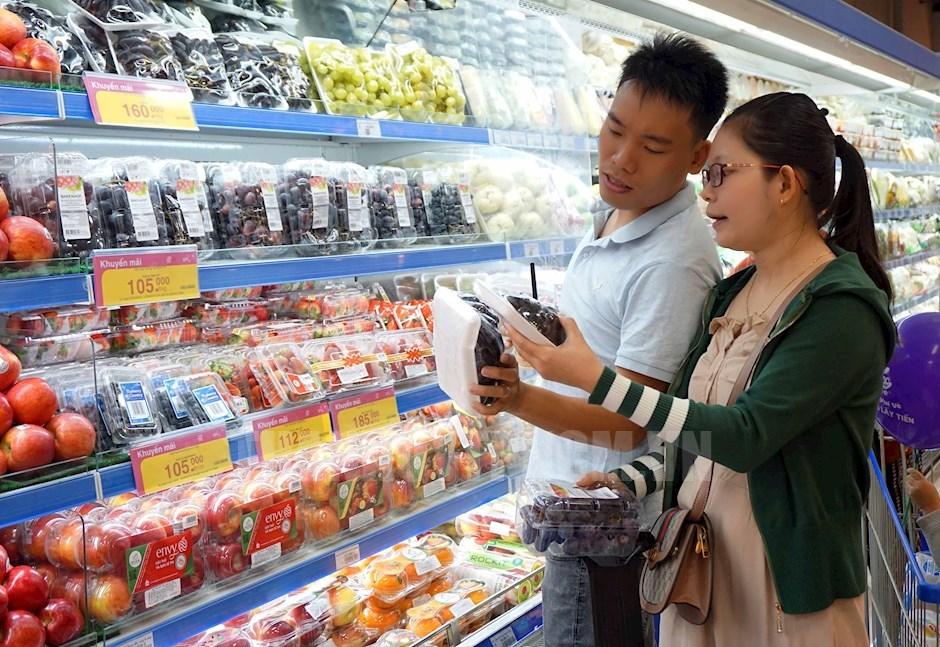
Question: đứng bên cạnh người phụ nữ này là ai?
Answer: đứng bên cạnh người phụ nữ này là người đàn ông mặc áo thun trắng